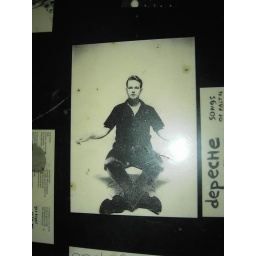
Another table in dm bar :D